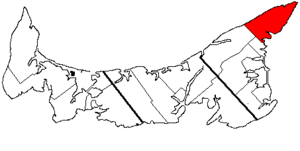
1ᵉʳ Kings était une circonscription électorale dans la province canadienne de l'Île-du-Prince-Édouard, qui élisait deux membres à l'Assemblée législative de l'Île-du-Prince-Édouard de 1873 à 1993.